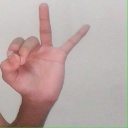
अक्षर: ण